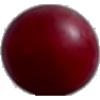
Label: Cherry Wax Red 1